Eighty Years' War, 1579–1588

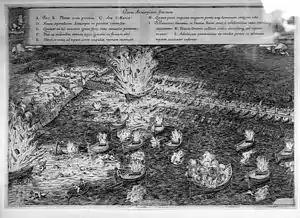
Hellburners against Farnese's pontoon bridge during the siege of Antwerp, 1584–1585. Print from Famiano Strada

Meanwhile, the "Calvinist republic" of Antwerp was being brought to heel by Parma. He had cut its supply-line from the north by placing a pontoon bridge across the Scheldt river downstream from the city. The usual starvation tactic now began to take hold on the city of 80,000. Morale declined, also because one of the last Brabant holdout, Brussels, surrendered in March 1585. After a Dutch amphibious assault (during which an attempt was made to blow up the ship-bridge with the use of "Hellburners") failed in April, the city finally surrendered in August 1585. The Fall of Antwerp – the largest city in the Low Countries at the time – prompted over half its population to flee to the north. Between 1560 and 1590, the population of Antwerp plummeted from 100,000 inhabitants to 42,000.